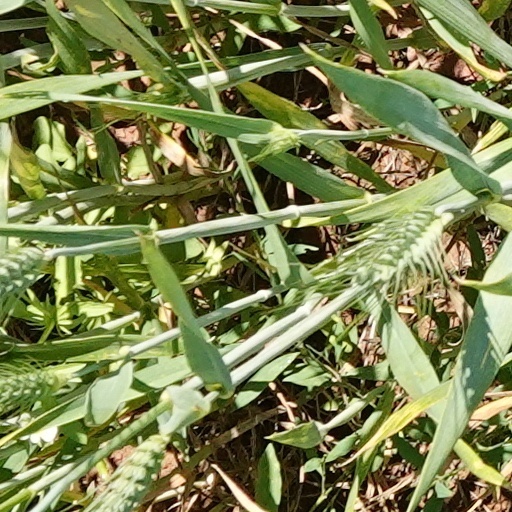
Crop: wheat